Linden Heights Historic District

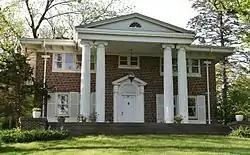

The Linden Heights Historic District is located on the west side Des Moines, Iowa, United States. The district exemplifies the residential styles that were popular in Des Moines from 1912 to 1956. It was also significant in the development of the western part of the city south of Grand Avenue, which is a major east–west thoroughfare. It has been listed on the National Register of Historic Places since 2003.